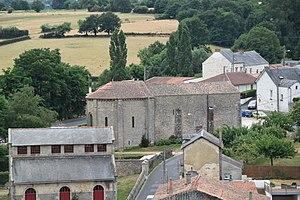
La chapelle Saint-Cyprien de Bressuire est une chapelle catholique du Xᵉ siècle, aujourd'hui désaffectée, située à Bressuire, en France.